Operation Fairfax

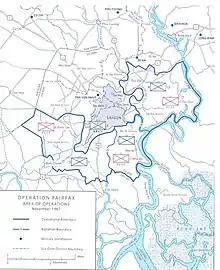
Operation Fairfax November 1967

The operation commenced in December and by the end of the month had claimed 235 VC killed or captured as compared to 15 in November, however despite a general improvement in security ambushes actually increased during this period.